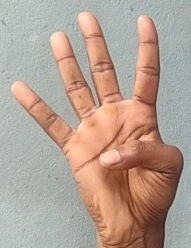
ASL sign: 4